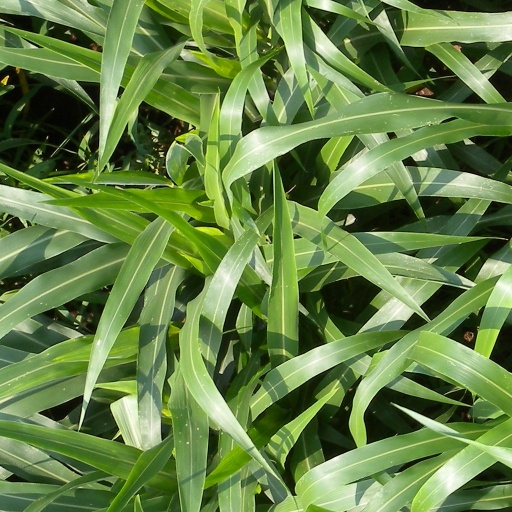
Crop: sorghum